Butter dish

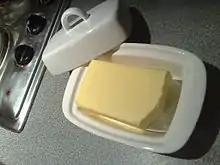
A ceramic butter dish.

A butter dish is defined as "a usually round or rectangular dish often with a drainer and a cover for holding butter at table". Before refrigerators existed, a covered dish made of crystal, silver, or china housed the butter. These butter dishes were made to hold the traditional round shape of butter at the time and came with an "ice chamber" to keep the butter cold. Another type of butter dish, a French butter dish, keeps butter fresh by using water to keep the butter away from the air, thereby keeping it fresh. The water is placed into the base of the dish and the butter is put into a bell-shaped lid, creating an air seal.